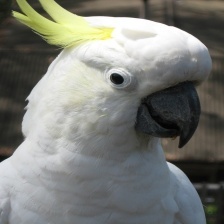
Species: COCKATOO
Scientific name: CACATUIDAE
ImageNet parent category: sulphur-crested_cockatoo